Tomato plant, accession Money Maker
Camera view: vertical (180 deg); turntable rotation: 240 degrees
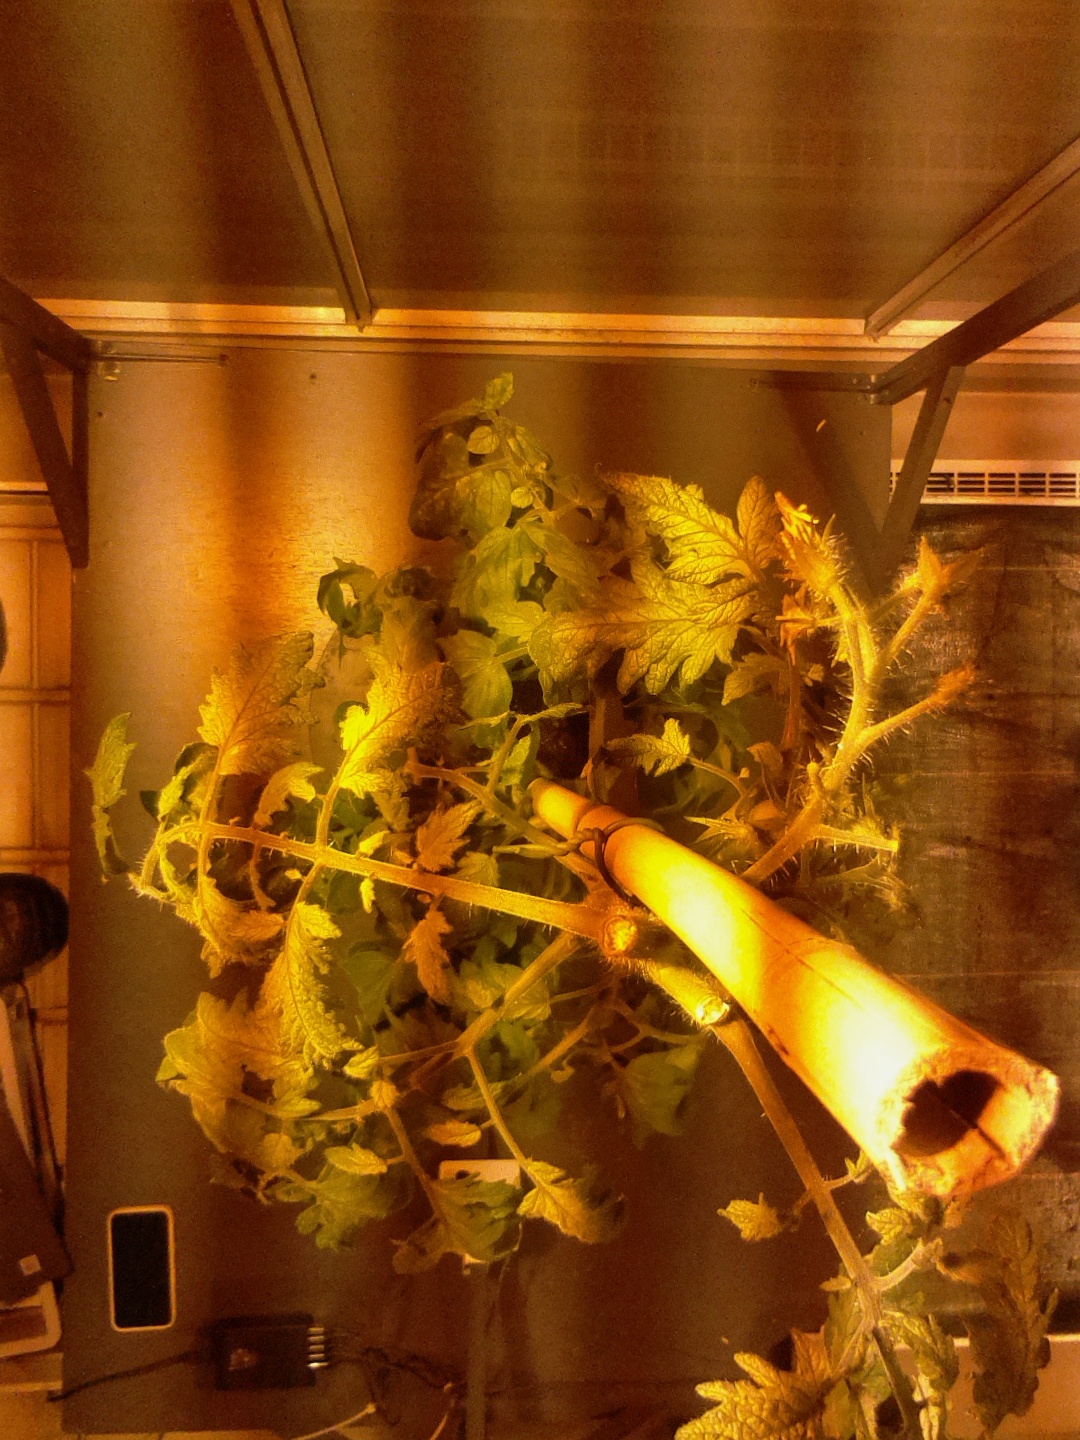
BBCH growth stage 75: 50%-60% of final fruit size